Panair do Brasil

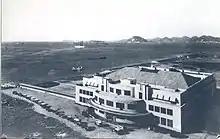
Panair Headquarters and Terminal at Santos Dumont Airport

Regular passenger services began on March 2, 1931, with a flight between Belém and Rio de Janeiro, a journey that took 5 days. This service was later extended to Buenos Aires and the operations enhanced to the point that it took the same 5 days, with overnight stops in Fortaleza, Salvador, Rio de Janeiro and Porto Alegre.